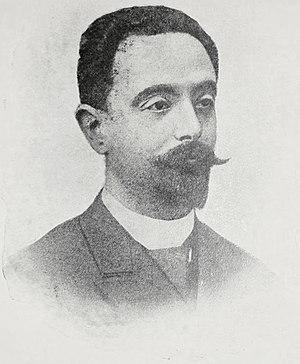
Carlo Munier né le 15 juillet 1859 à Naples et mort le 10 février 1911 à Florence est un compositeur italien, pionnier du renouveau de la mandoline comme instrument de musique classique dépassant les limites du style populaire où il était cantonné jusque vers 1880.